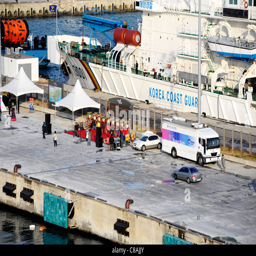
a welcoming set up for a cruise ship